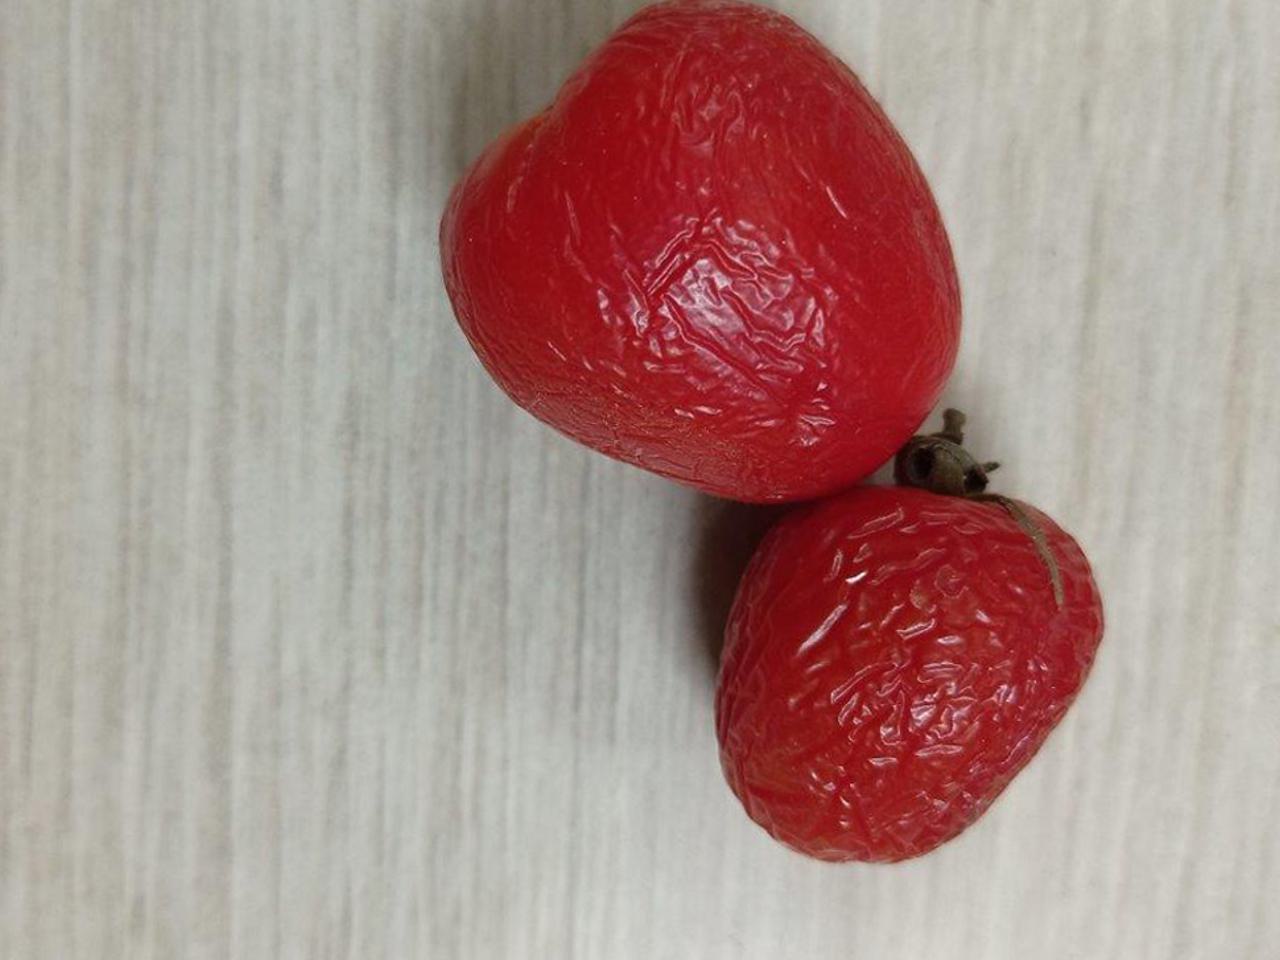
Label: Rotten